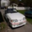
Label: automobile